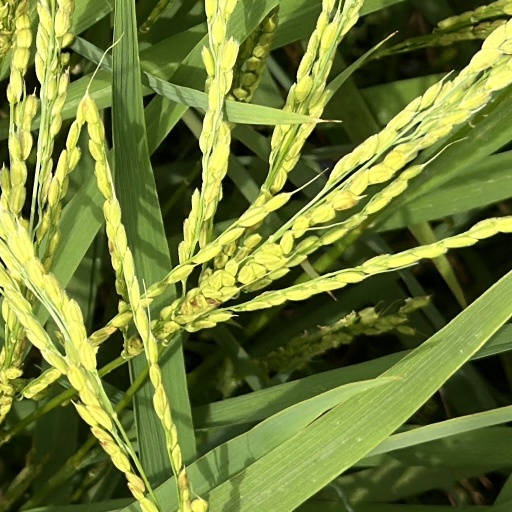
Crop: rice